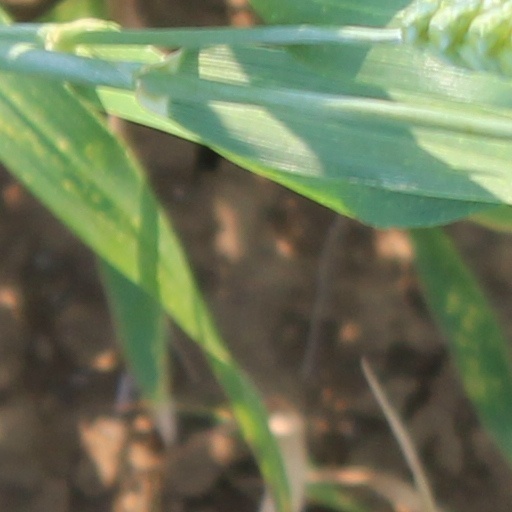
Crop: wheat